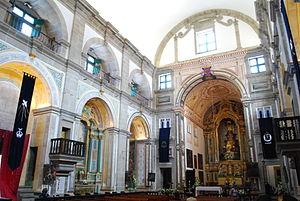
Vue générale de l'intérieur de l'église de la Miséricorde.